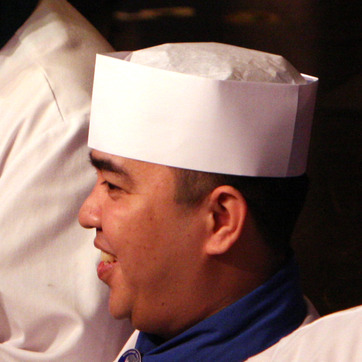
Material: hair